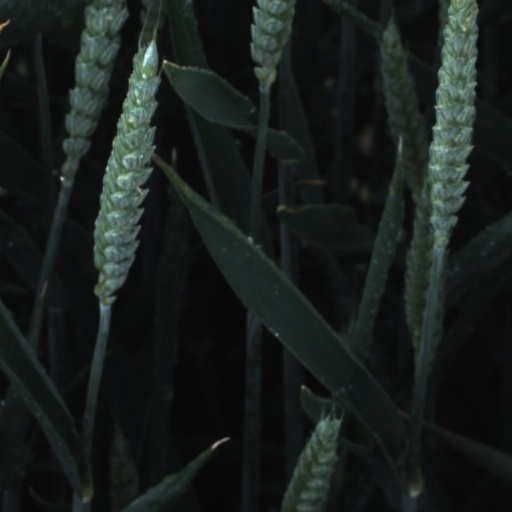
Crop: wheat